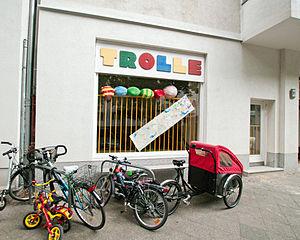
La ville et le Land de Berlin comptaient 3 520 031 habitants au 1ᵉʳ janvier 2016 d'après les estimations basées sur le dernier recensement du 9 mai 2011 faisant état de 3 292 365 habitants.